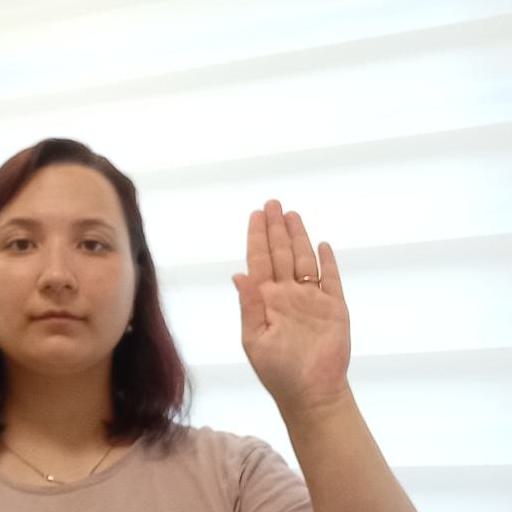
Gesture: stop